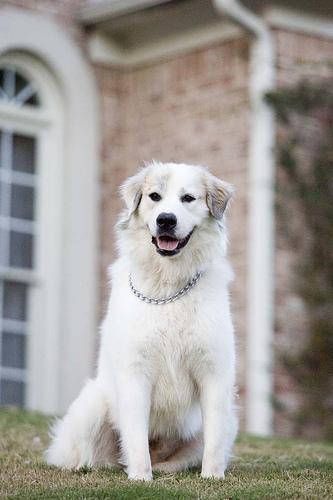
Great_Pyrenees